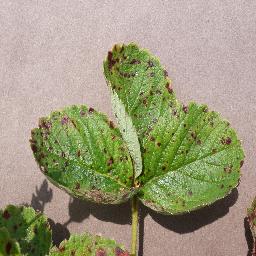
Label: Strawberry___Leaf_scorch